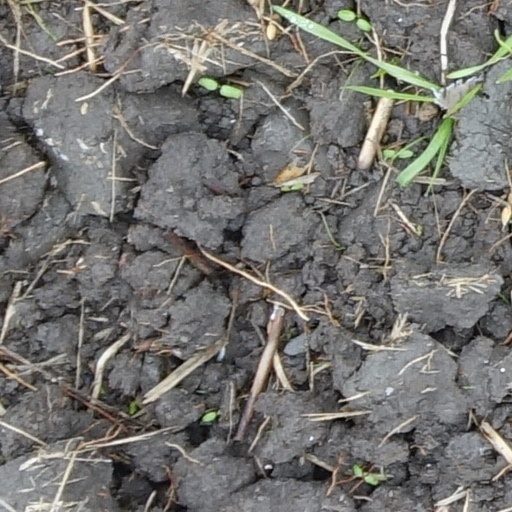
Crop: wheat